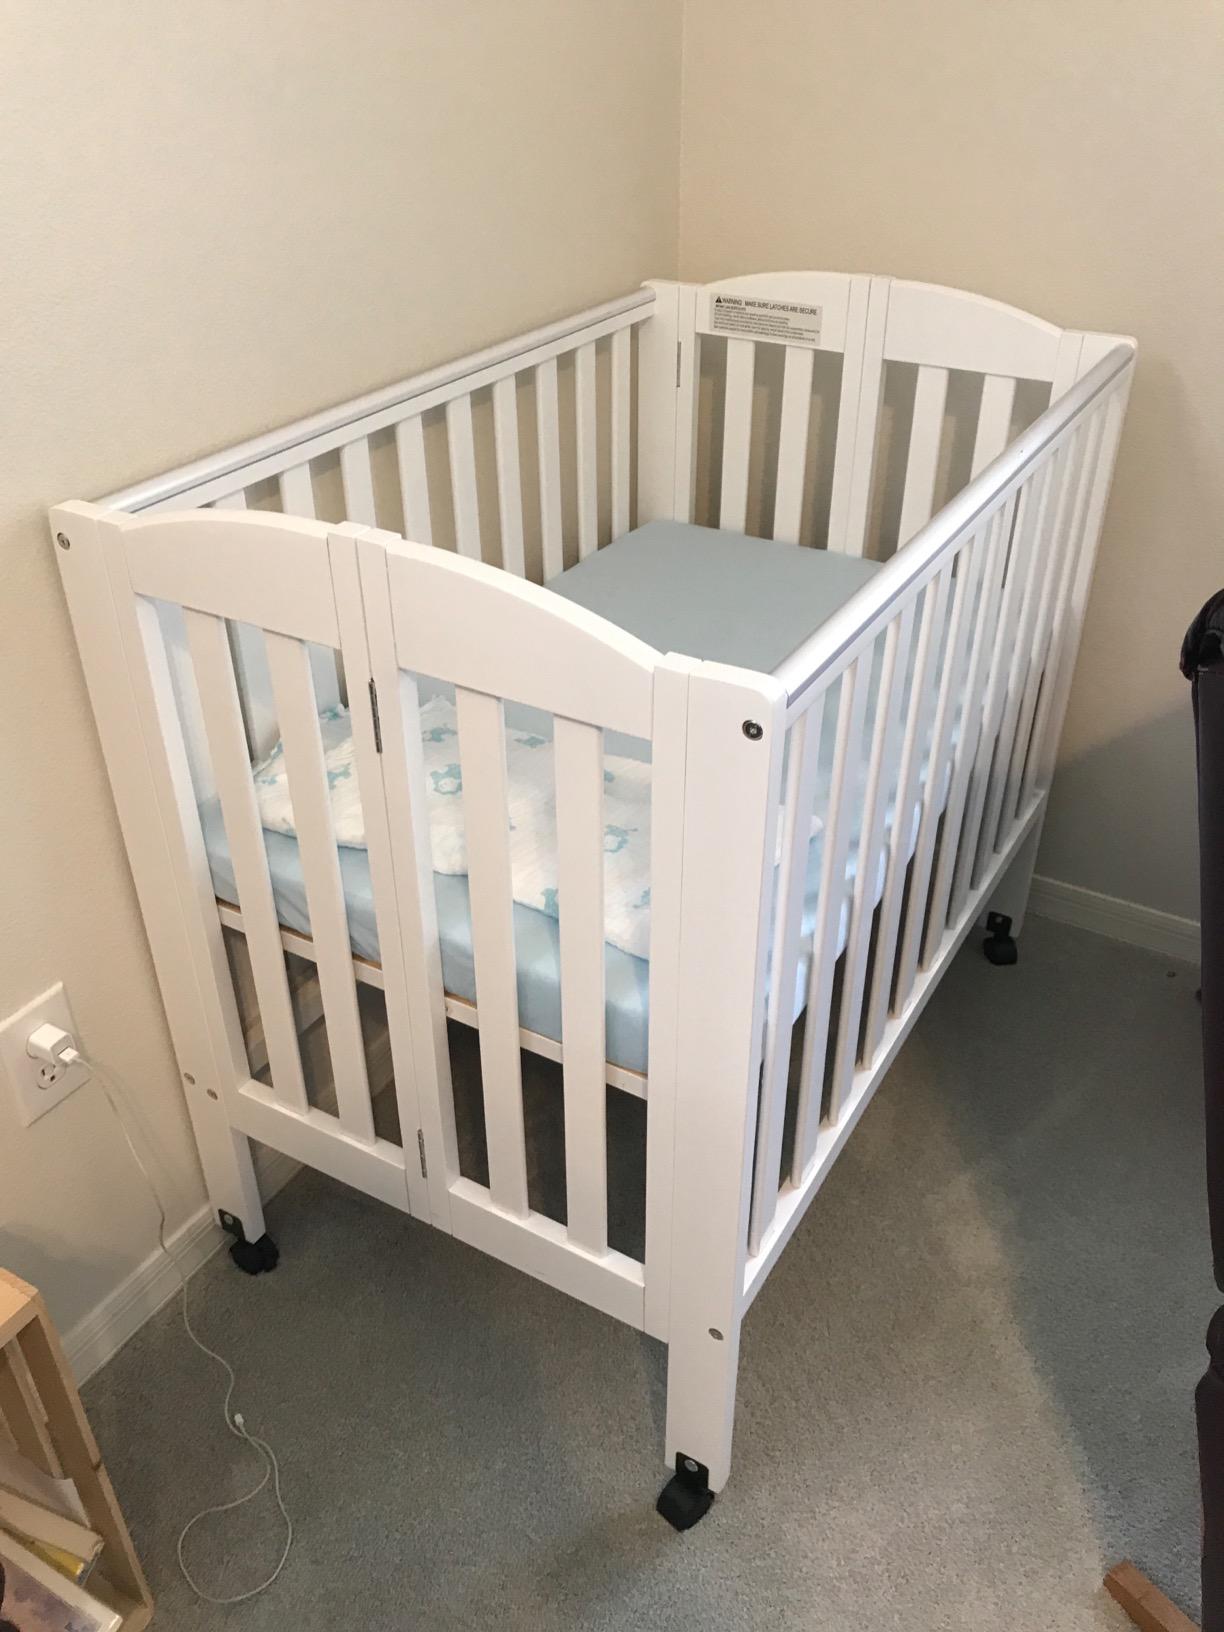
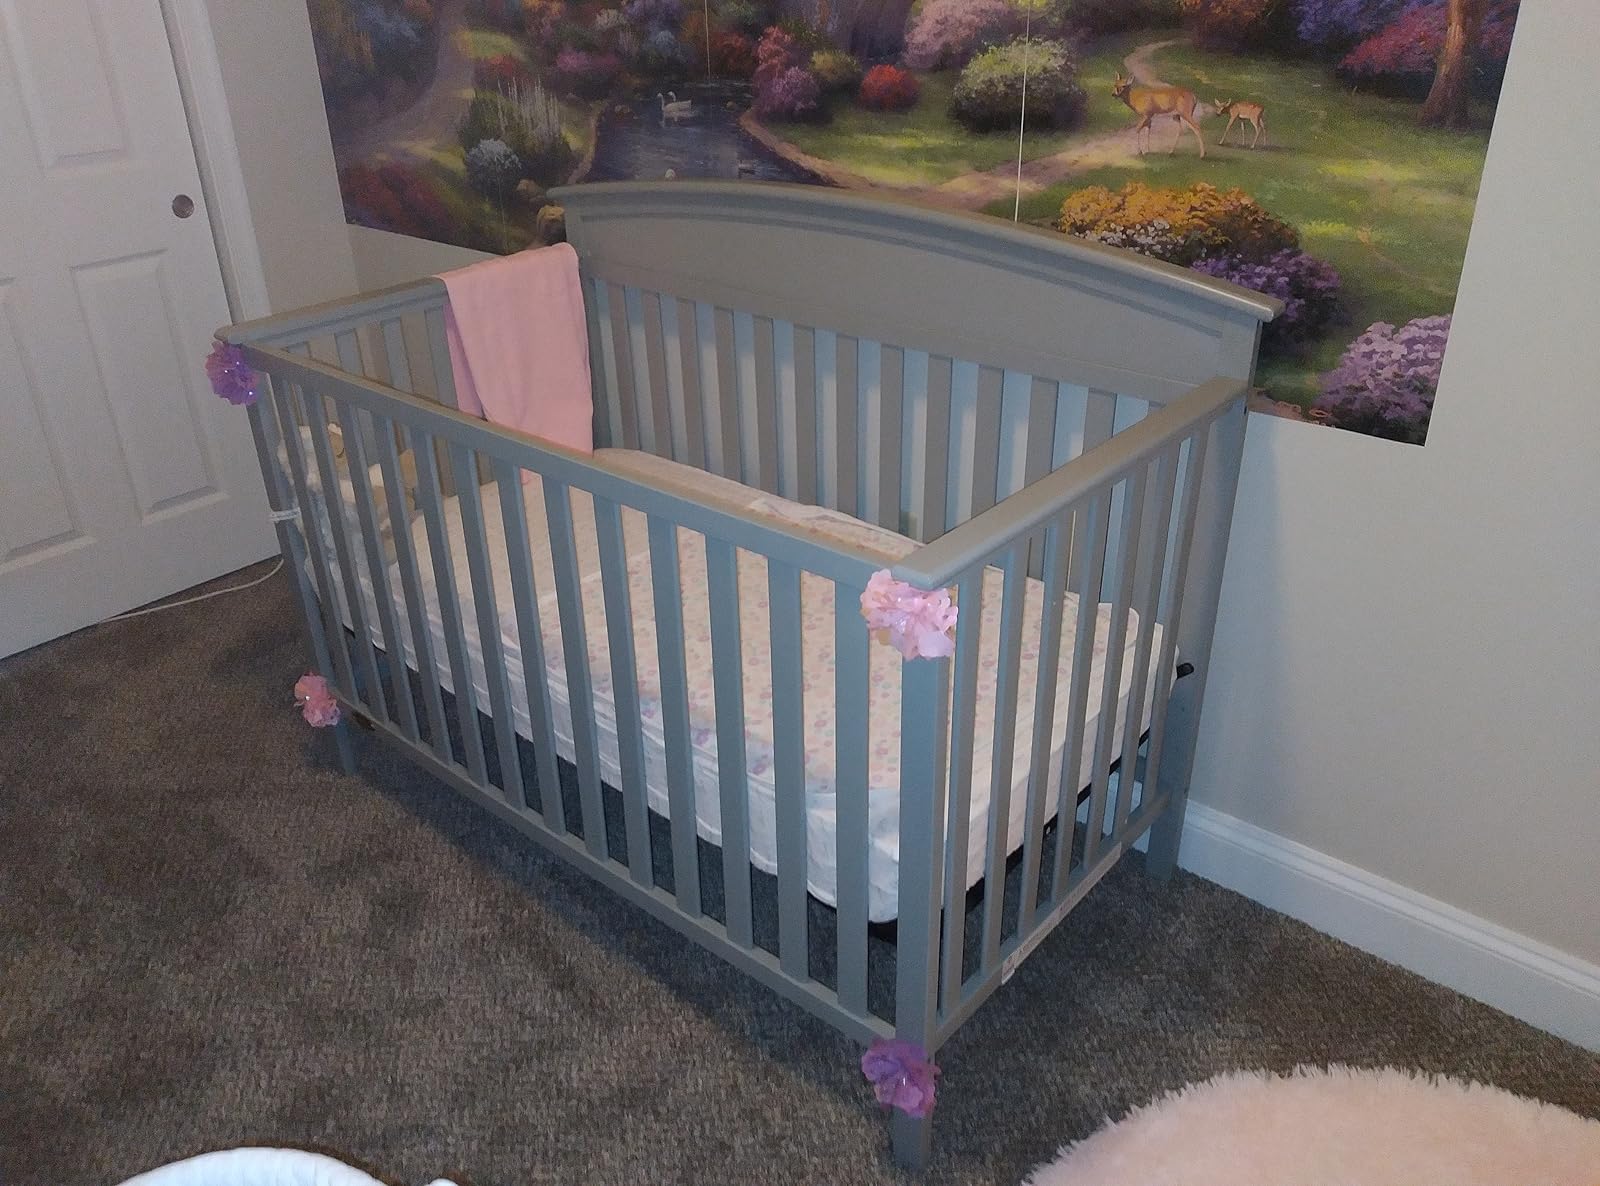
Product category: products_crib
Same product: no